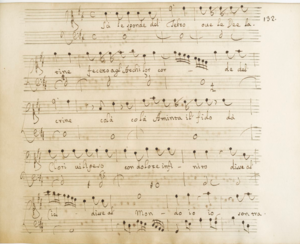
Le premier récitatif de la cantate de chambre d'Alessandro Scarlatti, «Su le sponde del Tebro
Su le sponde del Tebro, parfois orthographié Sulle sponde del Tebro, est une cantate de chambre en italien pour une voix de soprano, trompette, 2 violons et basse continue, du compositeur Alessandro Scarlatti. Comme pour la plupart des cantates de chambre de Scarlatti, l'auteur du texte est inconnu. La composition peut être située entre 1690 et 1695, alors que Scarlatti est maître de chapelle à Naples. C'est l'une des plus belles cantates du compositeur pour sa qualité musicale et la profondeur des sentiments exprimés ; et l'une des plus enregistrées.